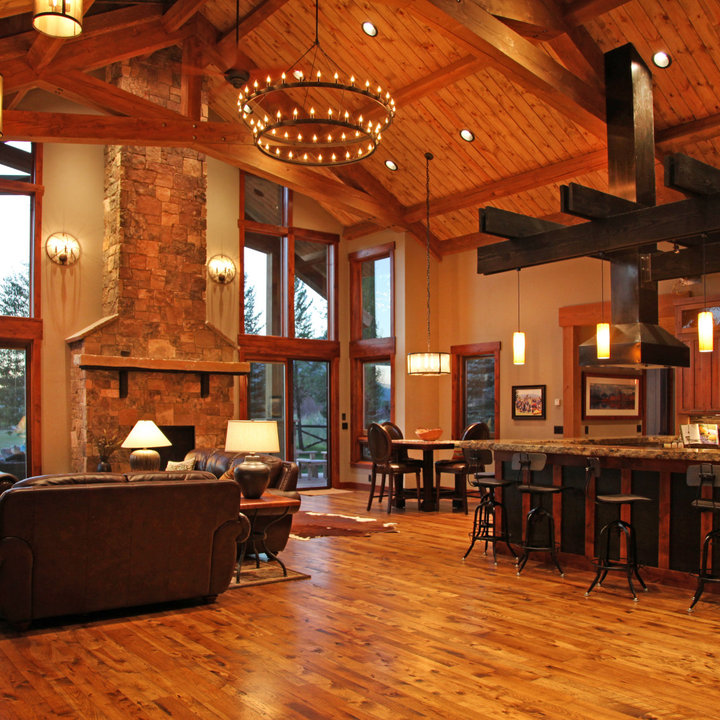
Style: Rustic